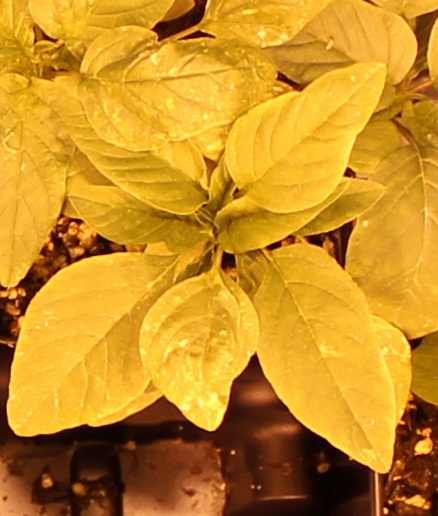
Label: Palmer Amaranth